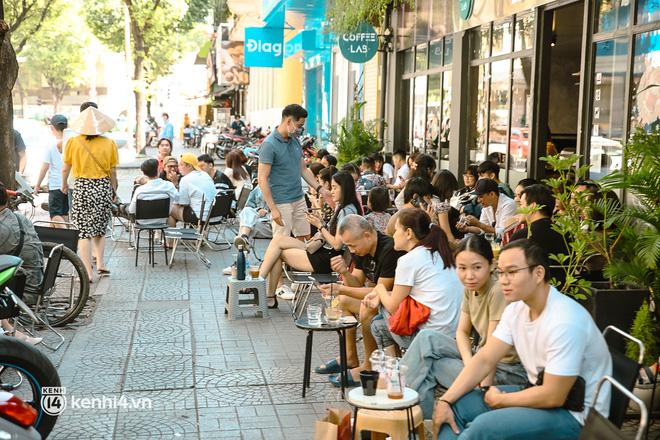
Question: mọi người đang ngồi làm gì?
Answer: uống nước và nói chuyện